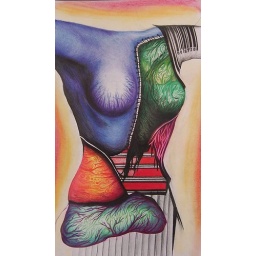
hanging from a tree losing the leaves plasted and stiched by hand to the ground work.